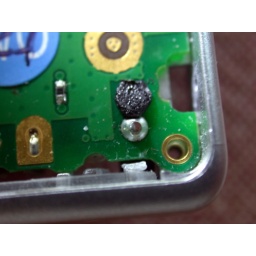
8 - Wifi Antenna is held in by one solder joint and one melted plastic spigot